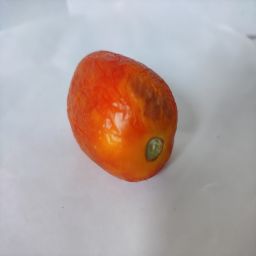
Crop: Tomato
Quality: Old